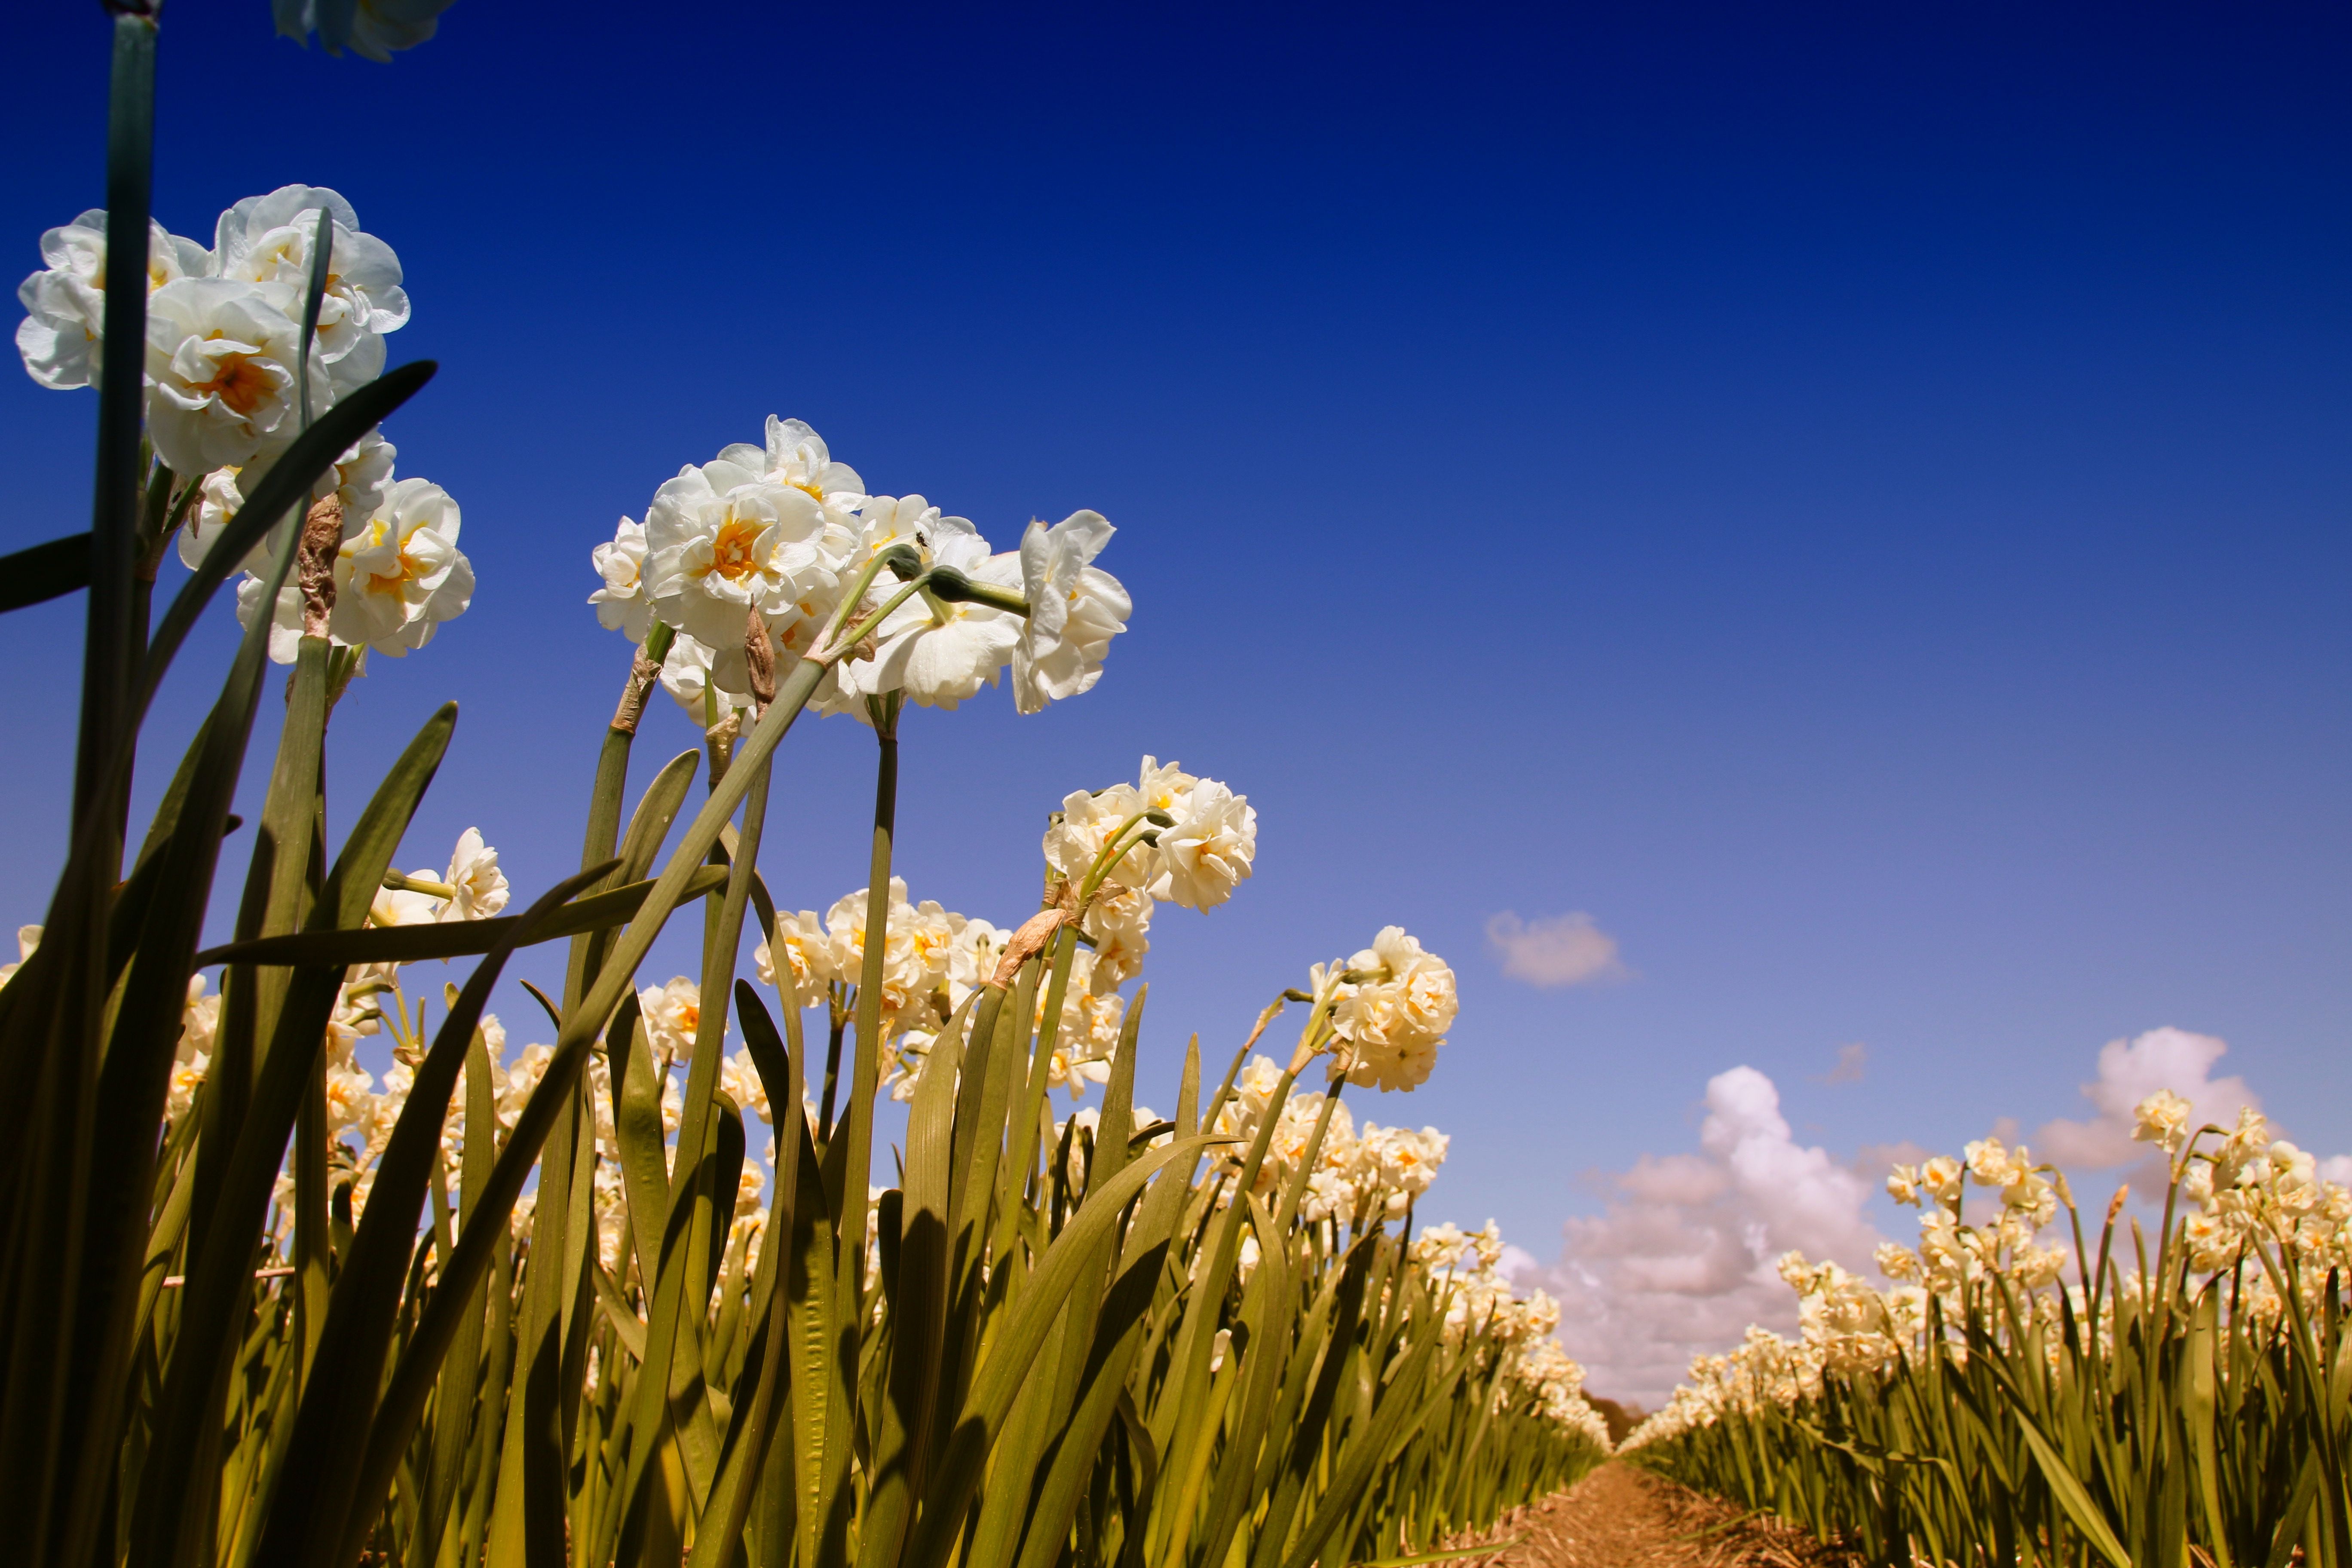
landscape, nature, grass, cloud, plant, sky, sun, white, field, meadow, wheat, prairie, sunlight, flower, bloom, food, spring, crop, blue, agriculture, flora, plants, wildflower, flowers, grassland, narcis, flowering plant, grass family, land plant